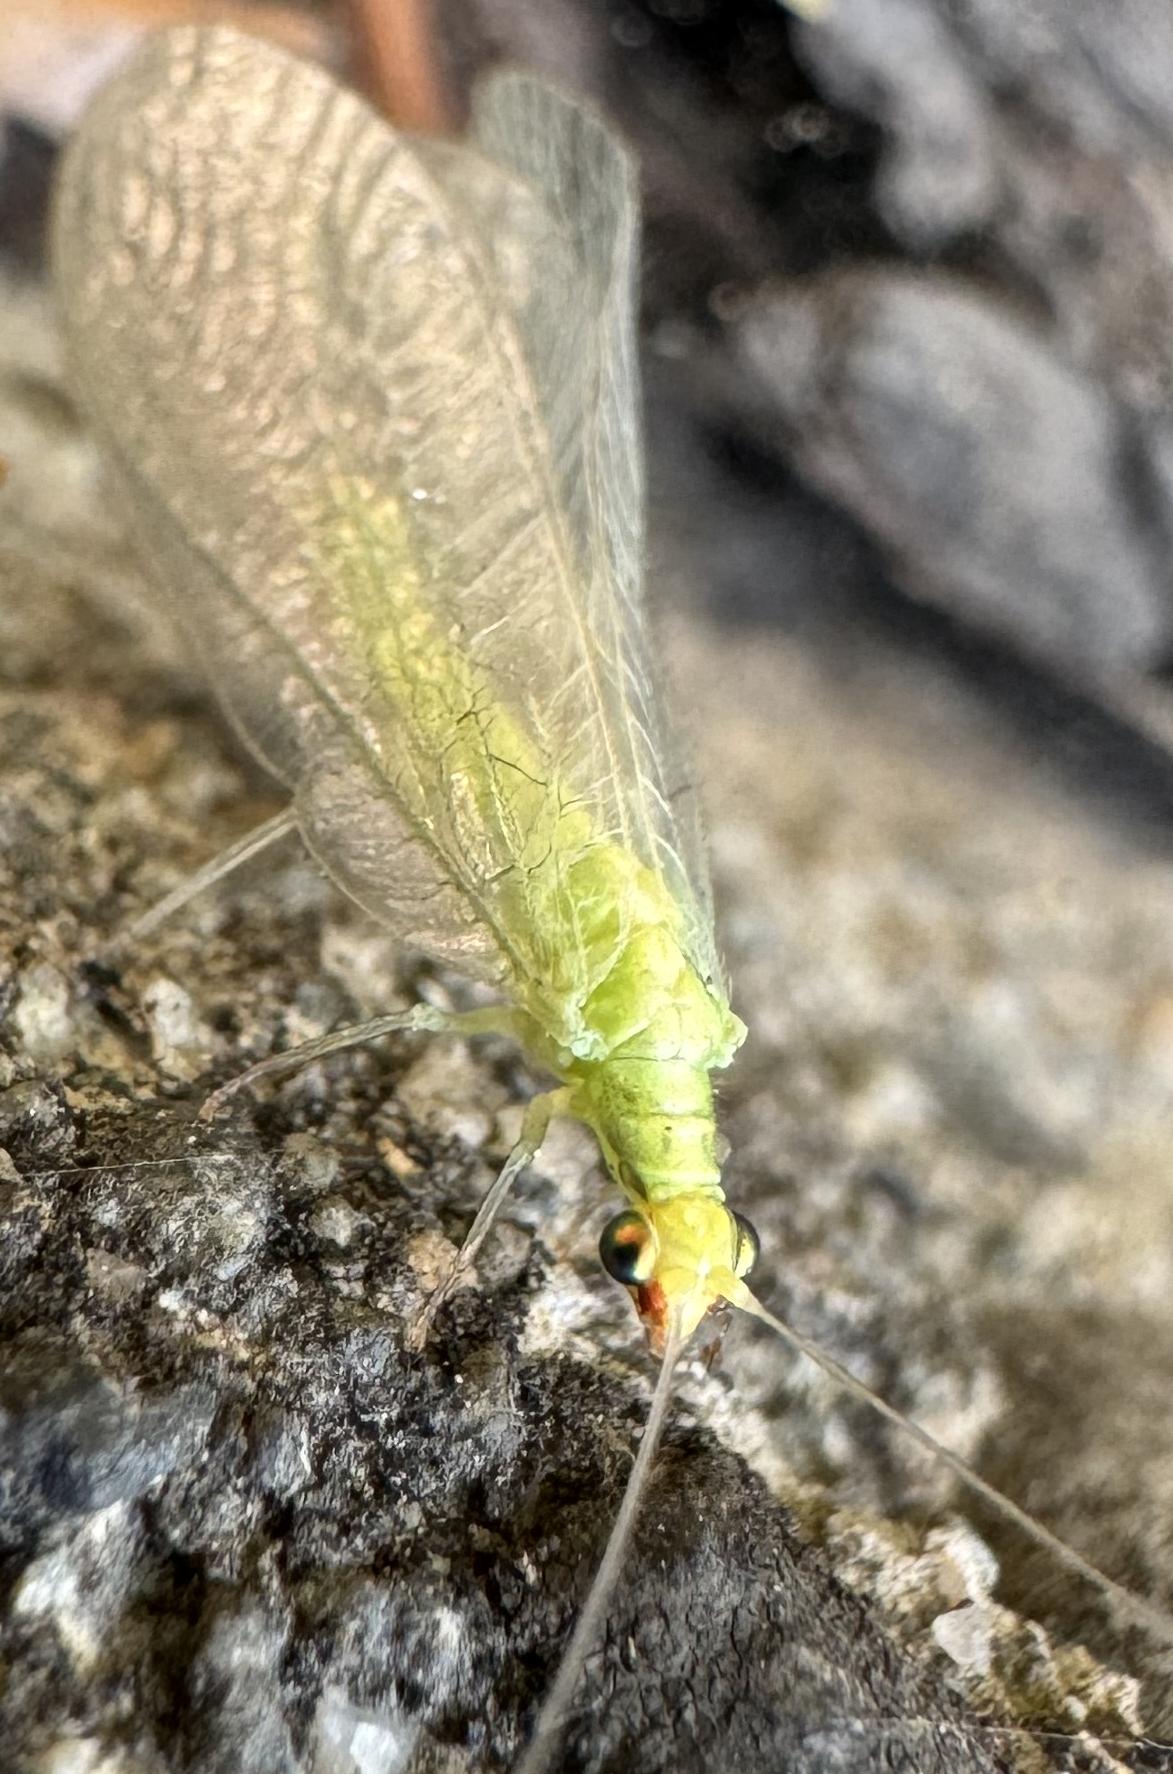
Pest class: predators